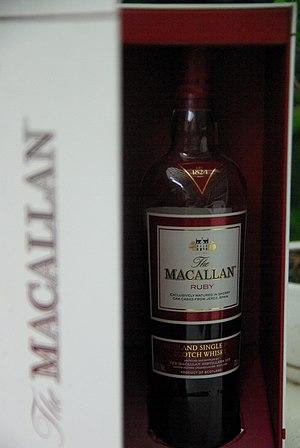
bouteille de ruby dans son coffret
Macallan est une distillerie de whisky située à Craigellachie dans la région du Speyside en Écosse. Créée en 1824 par Alexander Reid, la distillerie appartient au groupe Edrington.